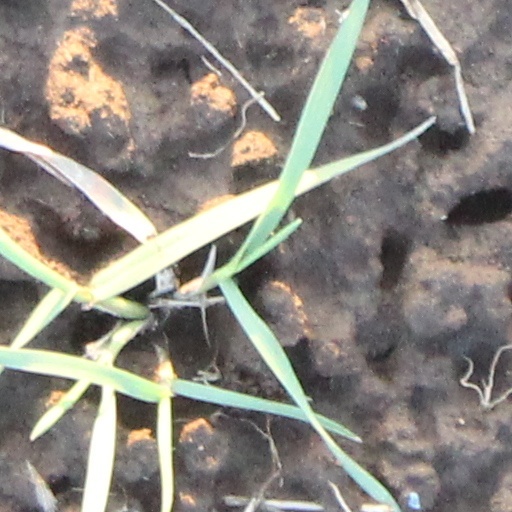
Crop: wheat